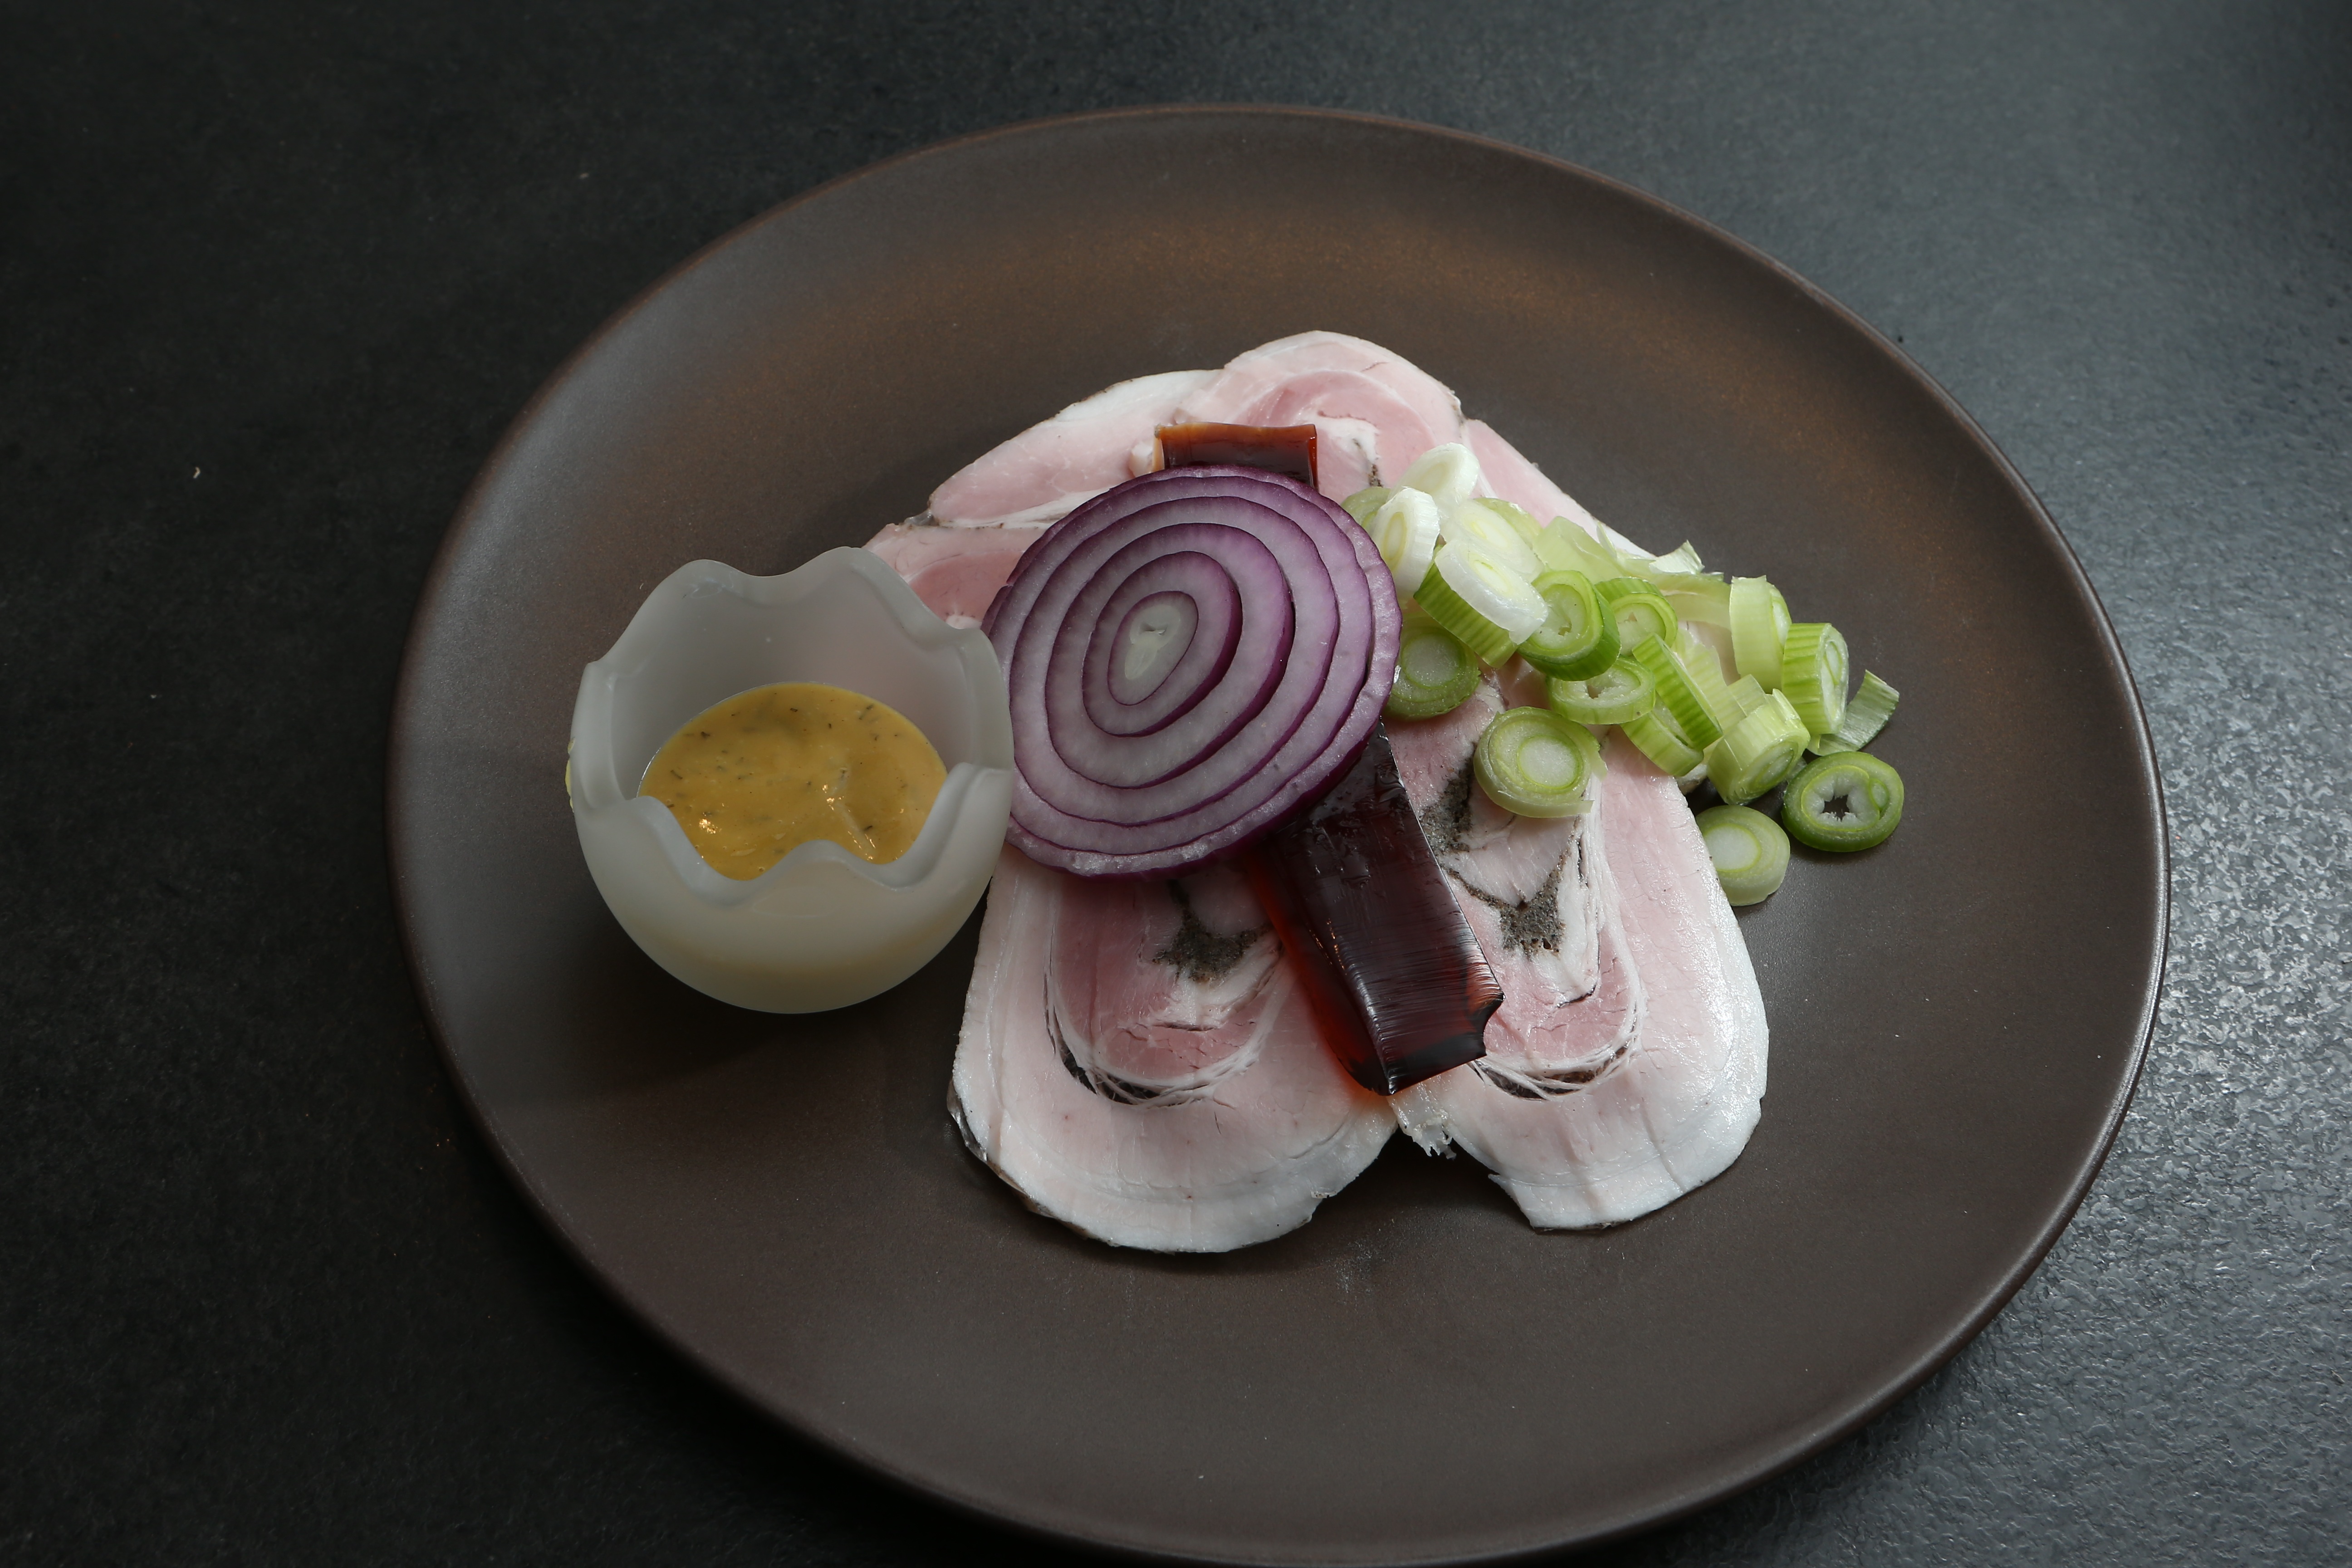
cloud, dish, meal, food, produce, vegetable, breakfast, meat, lunch, cuisine, onion, asian food, dining, mustard, refreshments, taste, portion served, red onion, danish specialty, rye bread, danish delicacy, open faced sandwiches, open sandwich, brussels sprouts, roll sausage